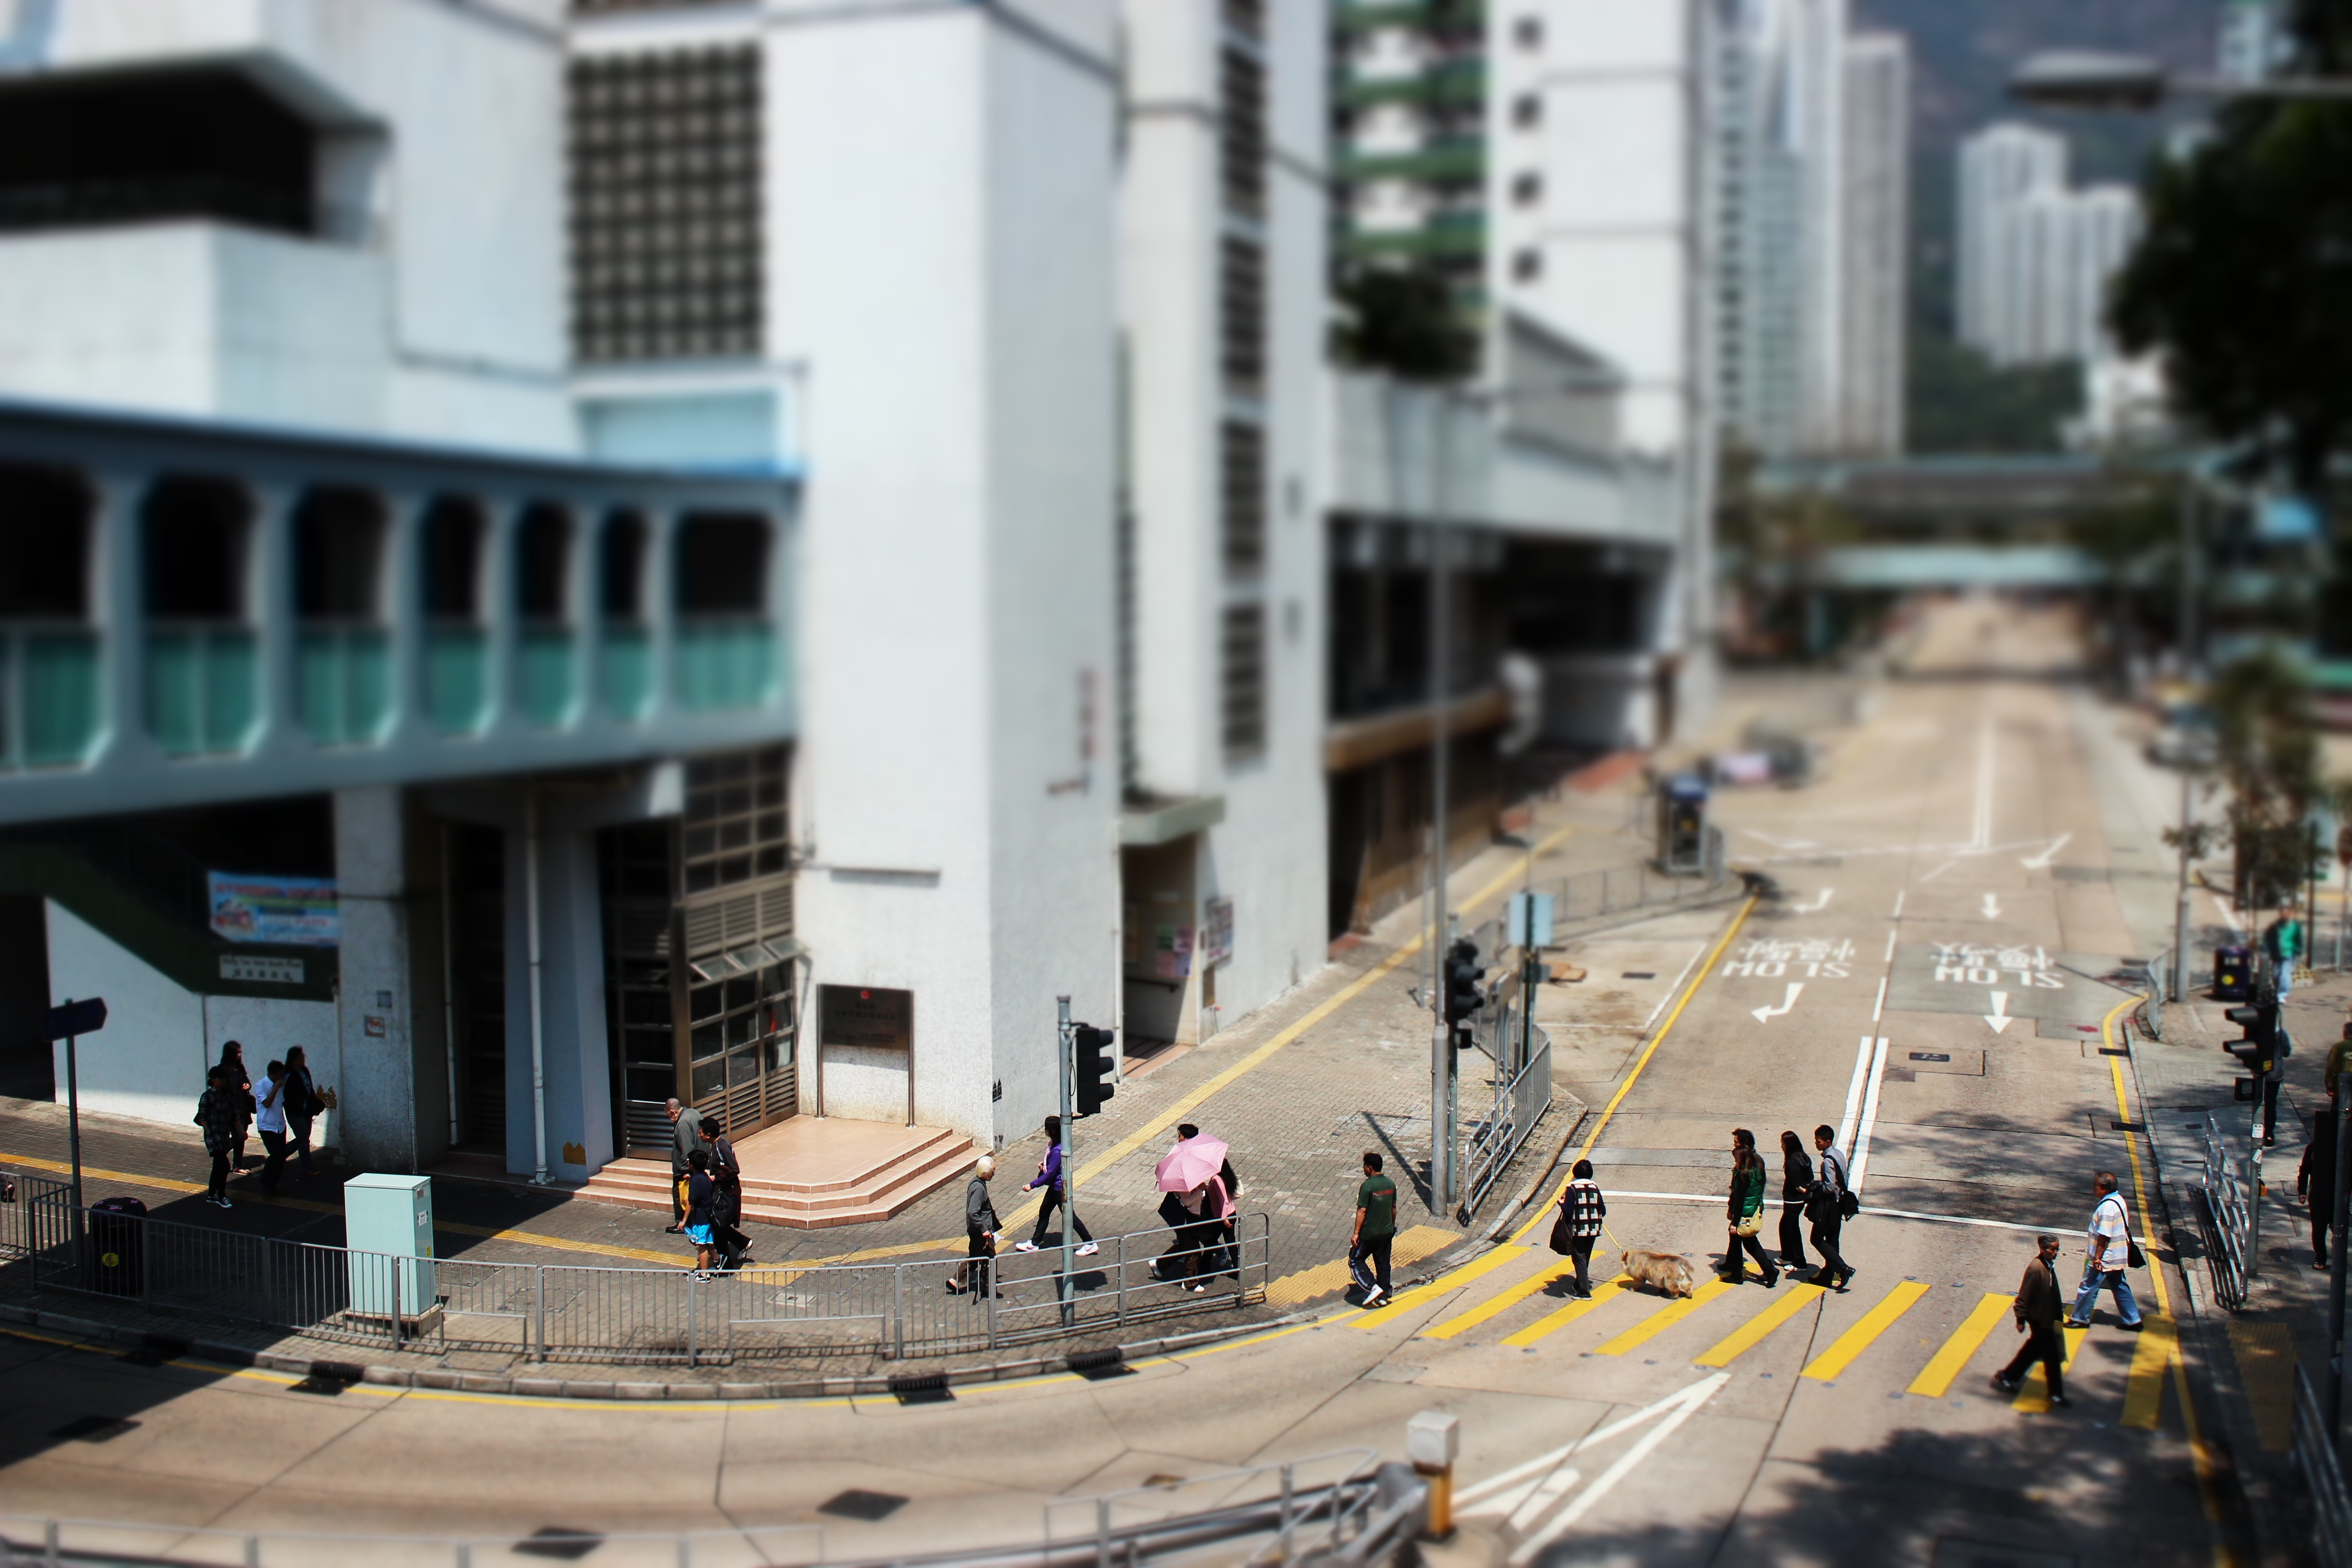
pedestrian, road, street, city, skyscraper, cityscape, downtown, plaza, town square, metropolis, urban area, human settlement